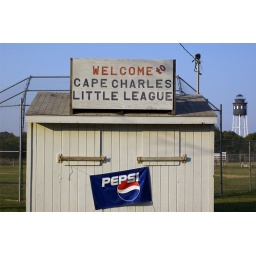
little league base ball field in cape charles.